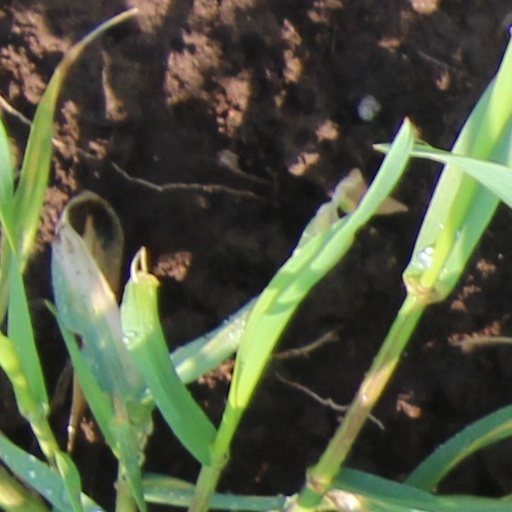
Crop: wheat